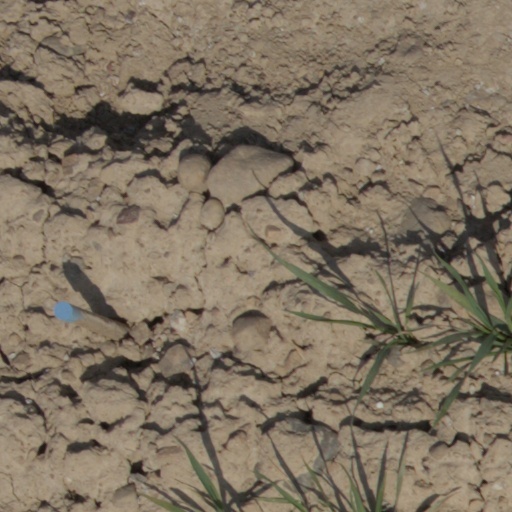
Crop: wheat